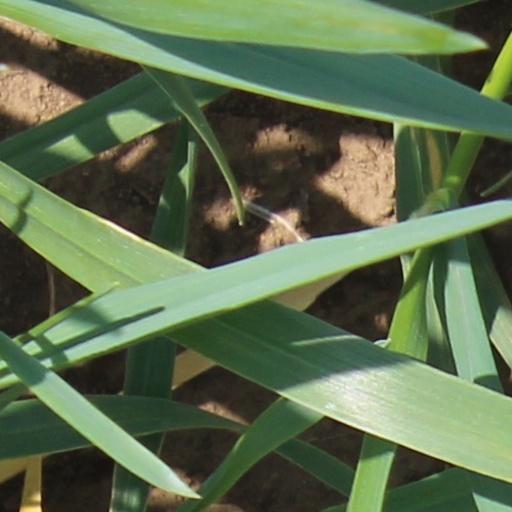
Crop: wheat